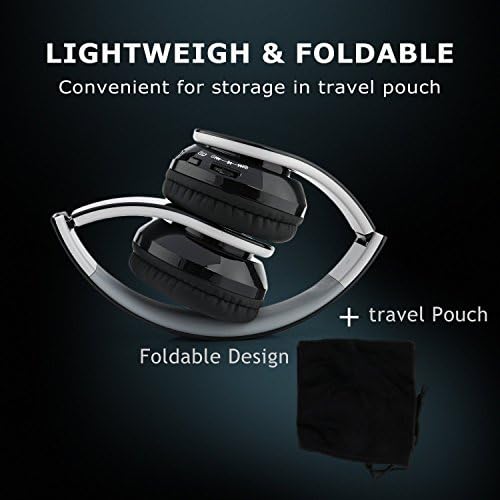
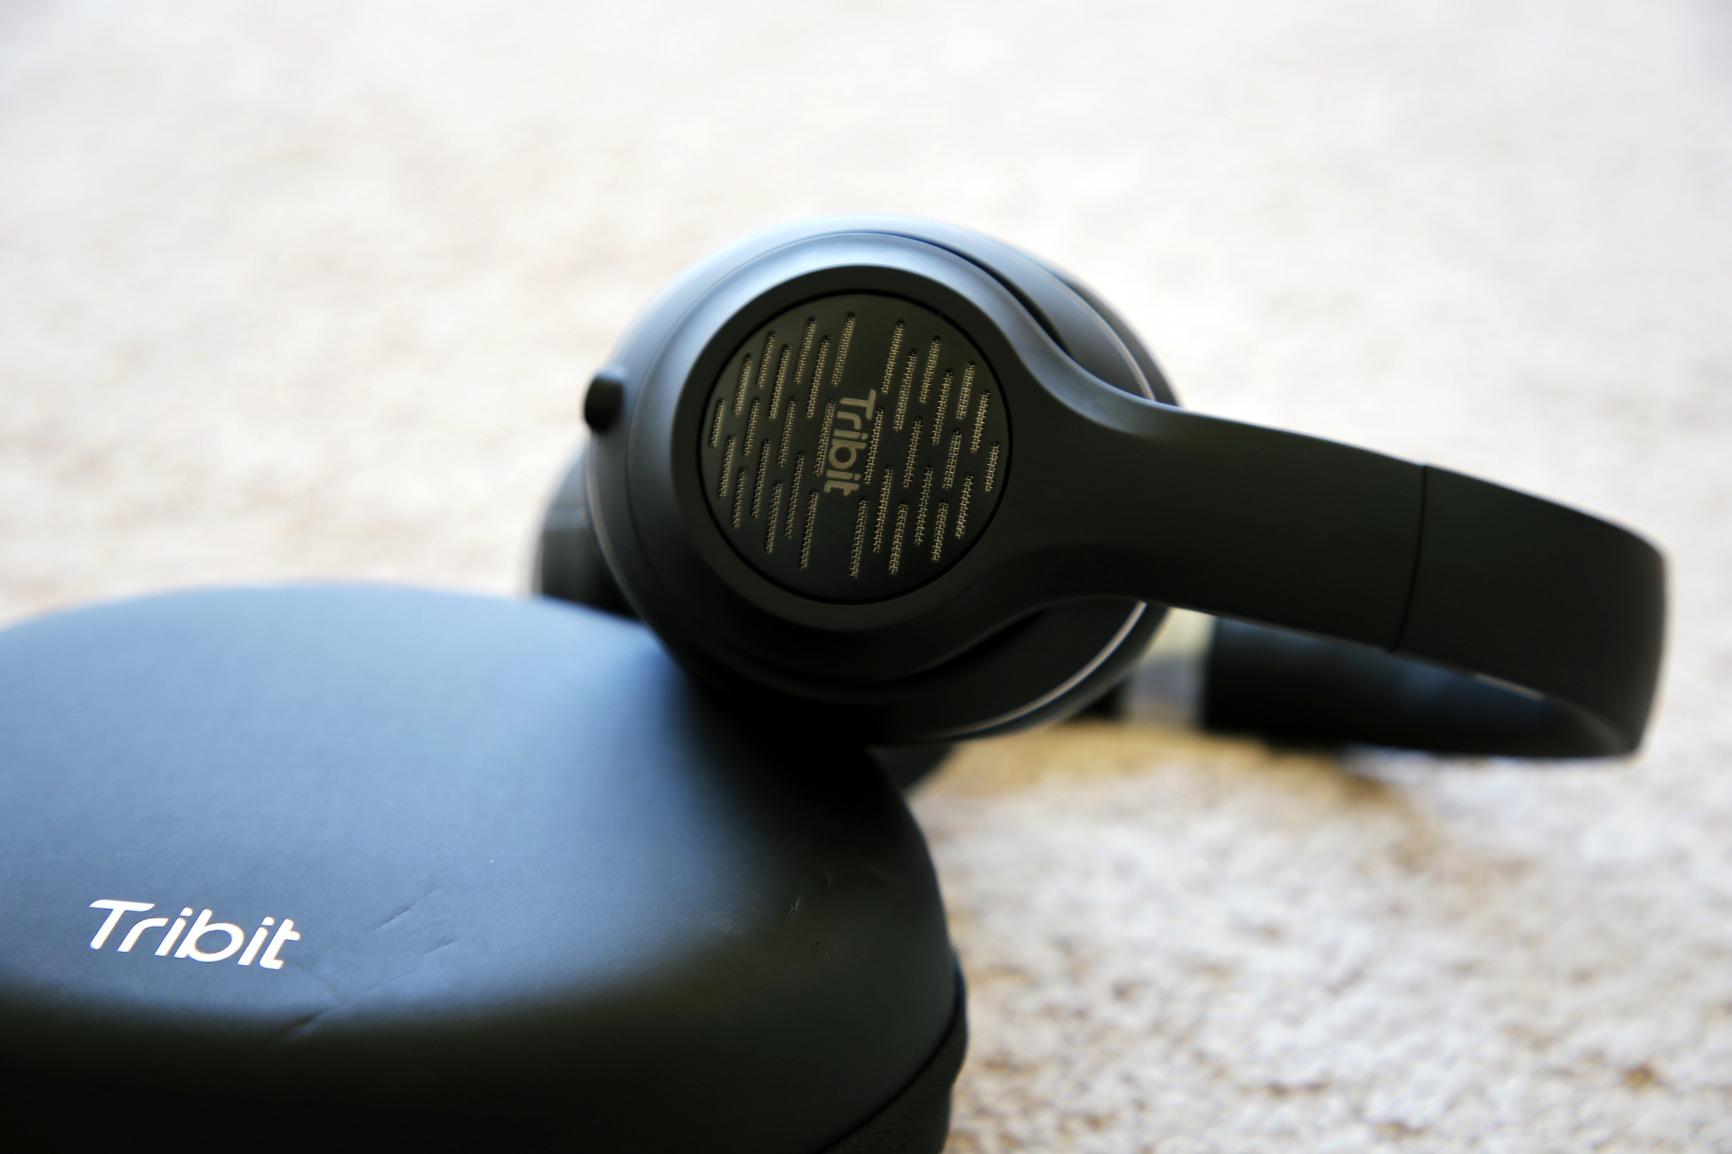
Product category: headphones
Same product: no